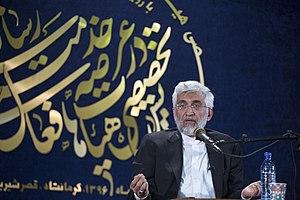
Saïd Jalili, né le 6 septembre 1965 à Mashhad , est un diplomate et homme politique iranien. 한국어: 사이드 잘릴리 는 이란의 정치가이다. 2013년 5월 현재 국가안전보장 최고회의 서기. עברית: סעיד ג'לילי הוא פוליטיקאי איראני, חבר המועצה האיראנית לאבטחת אינטרס המשטר Македонски: Саед Џалили . Тој е ирански државник и секратар на Вишиот совет за национална безбедност на Иран од 20 октомври 2007. пред тоа секретар беше Али Лариџани. 日本語: サイード・ジャリーリー は、イランの政治家。前国家安全保障最高評議会書記。日本語メディアではジャリリ、ジャリリーと表記されることがある。 Norsk bokmål: Saʿīd Jalīlī er en iransk diplomat og politiker for Fronten for islamsk revolusjonær stabilitet og tidligere Ingeniørenes islamske samfunn. Som sektretæren til Irans øverste nasjonale sikkerhetståd er han landets øverste forhandler om atomkraft. Русский: Саид Джалили иранский государственный деятель, представитель Высшего руководителя Ирана в Высшем совете национальной безопасности. Svenska: Saeed Jalili född 6 september 1965 i Mashhad, är en iransk politiker, islamist och diplomat som i egenskap av sekreterare i Irans nationella säkerhetsråd, är Irans högste förhandlare i den omstridda frågan om Irans kärnenergiprogram och deras eventuella kärnvapenprogram. Türkçe: Said Celili İran'ın Ulusal Güvenlik Yüksek Konseyi eski başkanı ve eski nükleer başmüzakerecisi.